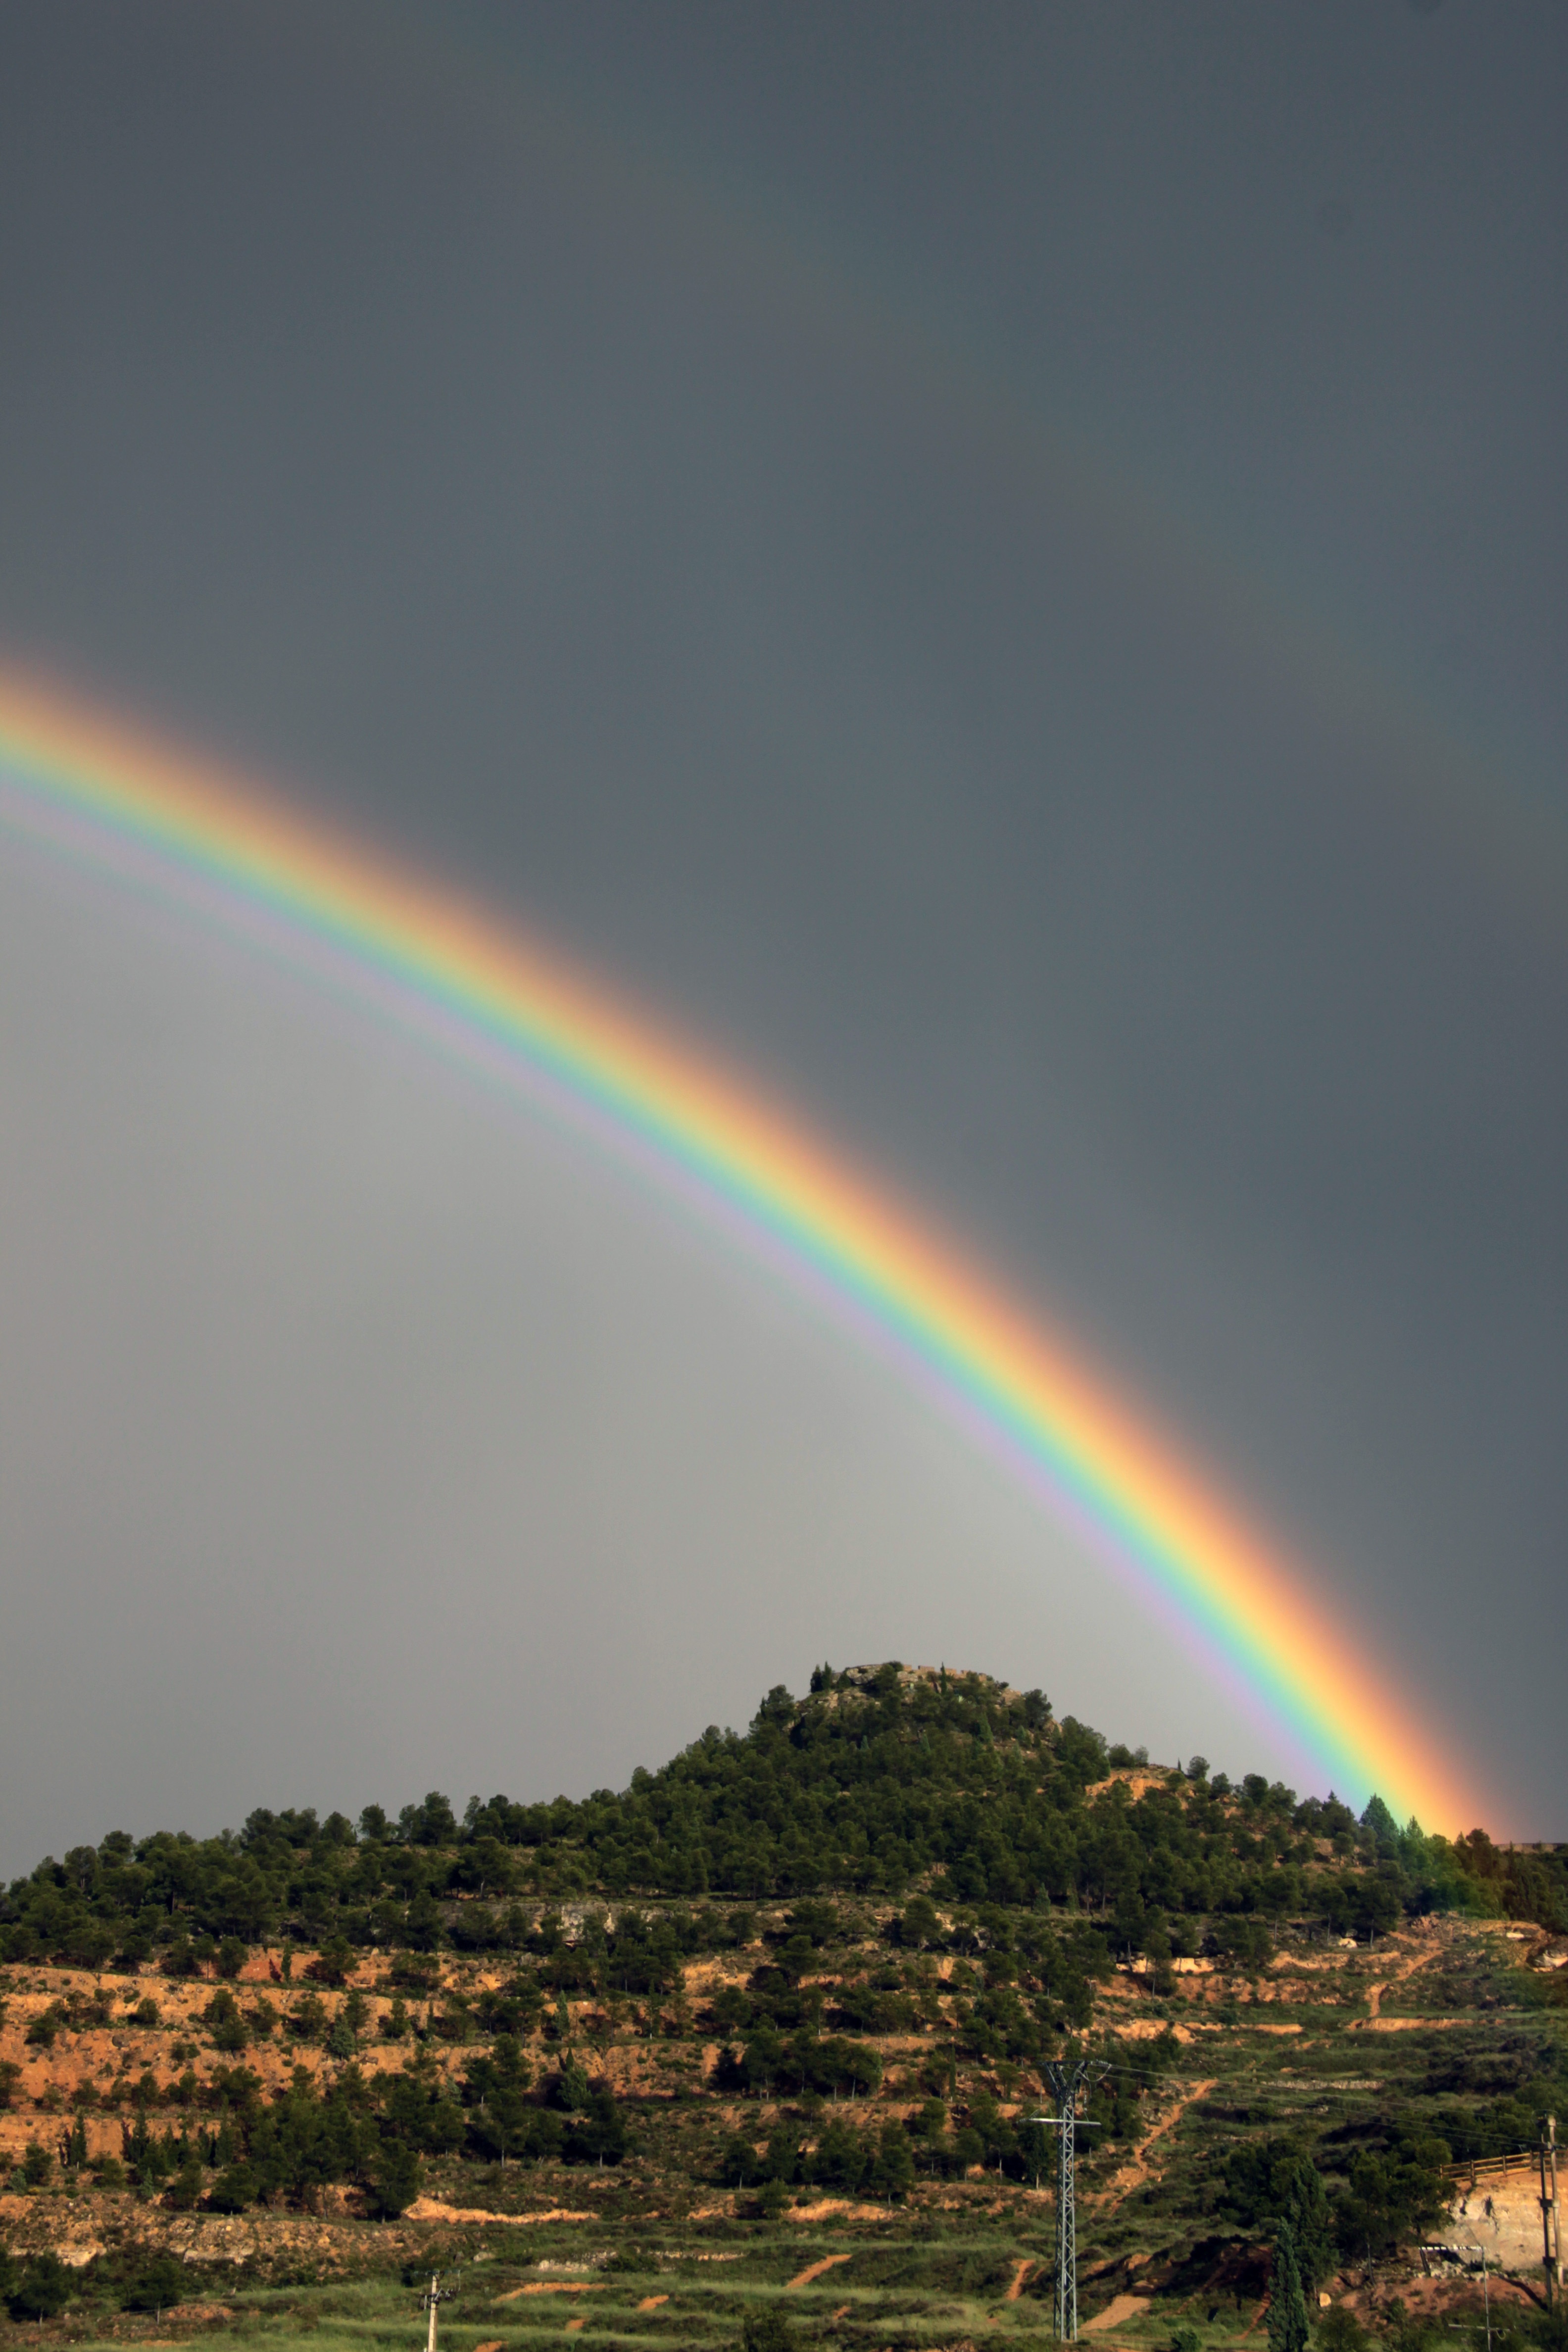
sky, rain, atmosphere, storm, rainbow, meteorological phenomenon